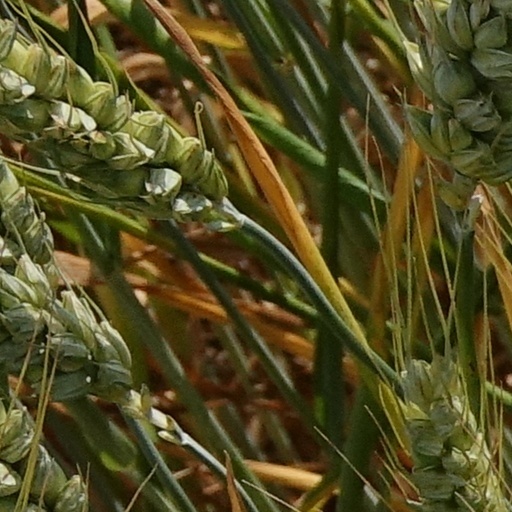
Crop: wheat